Wildlife of Mauritius

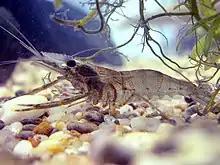
Camaron on river bed

St Brandon has been proposed for a Marine Protected Area by the World Bank, has been identified as an Important Bird Area in Africa by BirdLife International, as a Marine Important Bird Area under the Nairobi Convention, and a Key Biodiversity Area by the CEPF. In 2011, the Ministry of Environment & Sustainable Development issued the "Mauritius Environment Outlook Report" which stated that "There is an urgent need to allocate more resources for a closer monitoring of the environmental assets of the islands." It further recommended that St Brandon be declared a marine protected area. In the President's Report of the Mauritian Wildlife Foundation dated March 2016, St Brandon is declared an official MWF project in order to promote the conservation of the atoll.